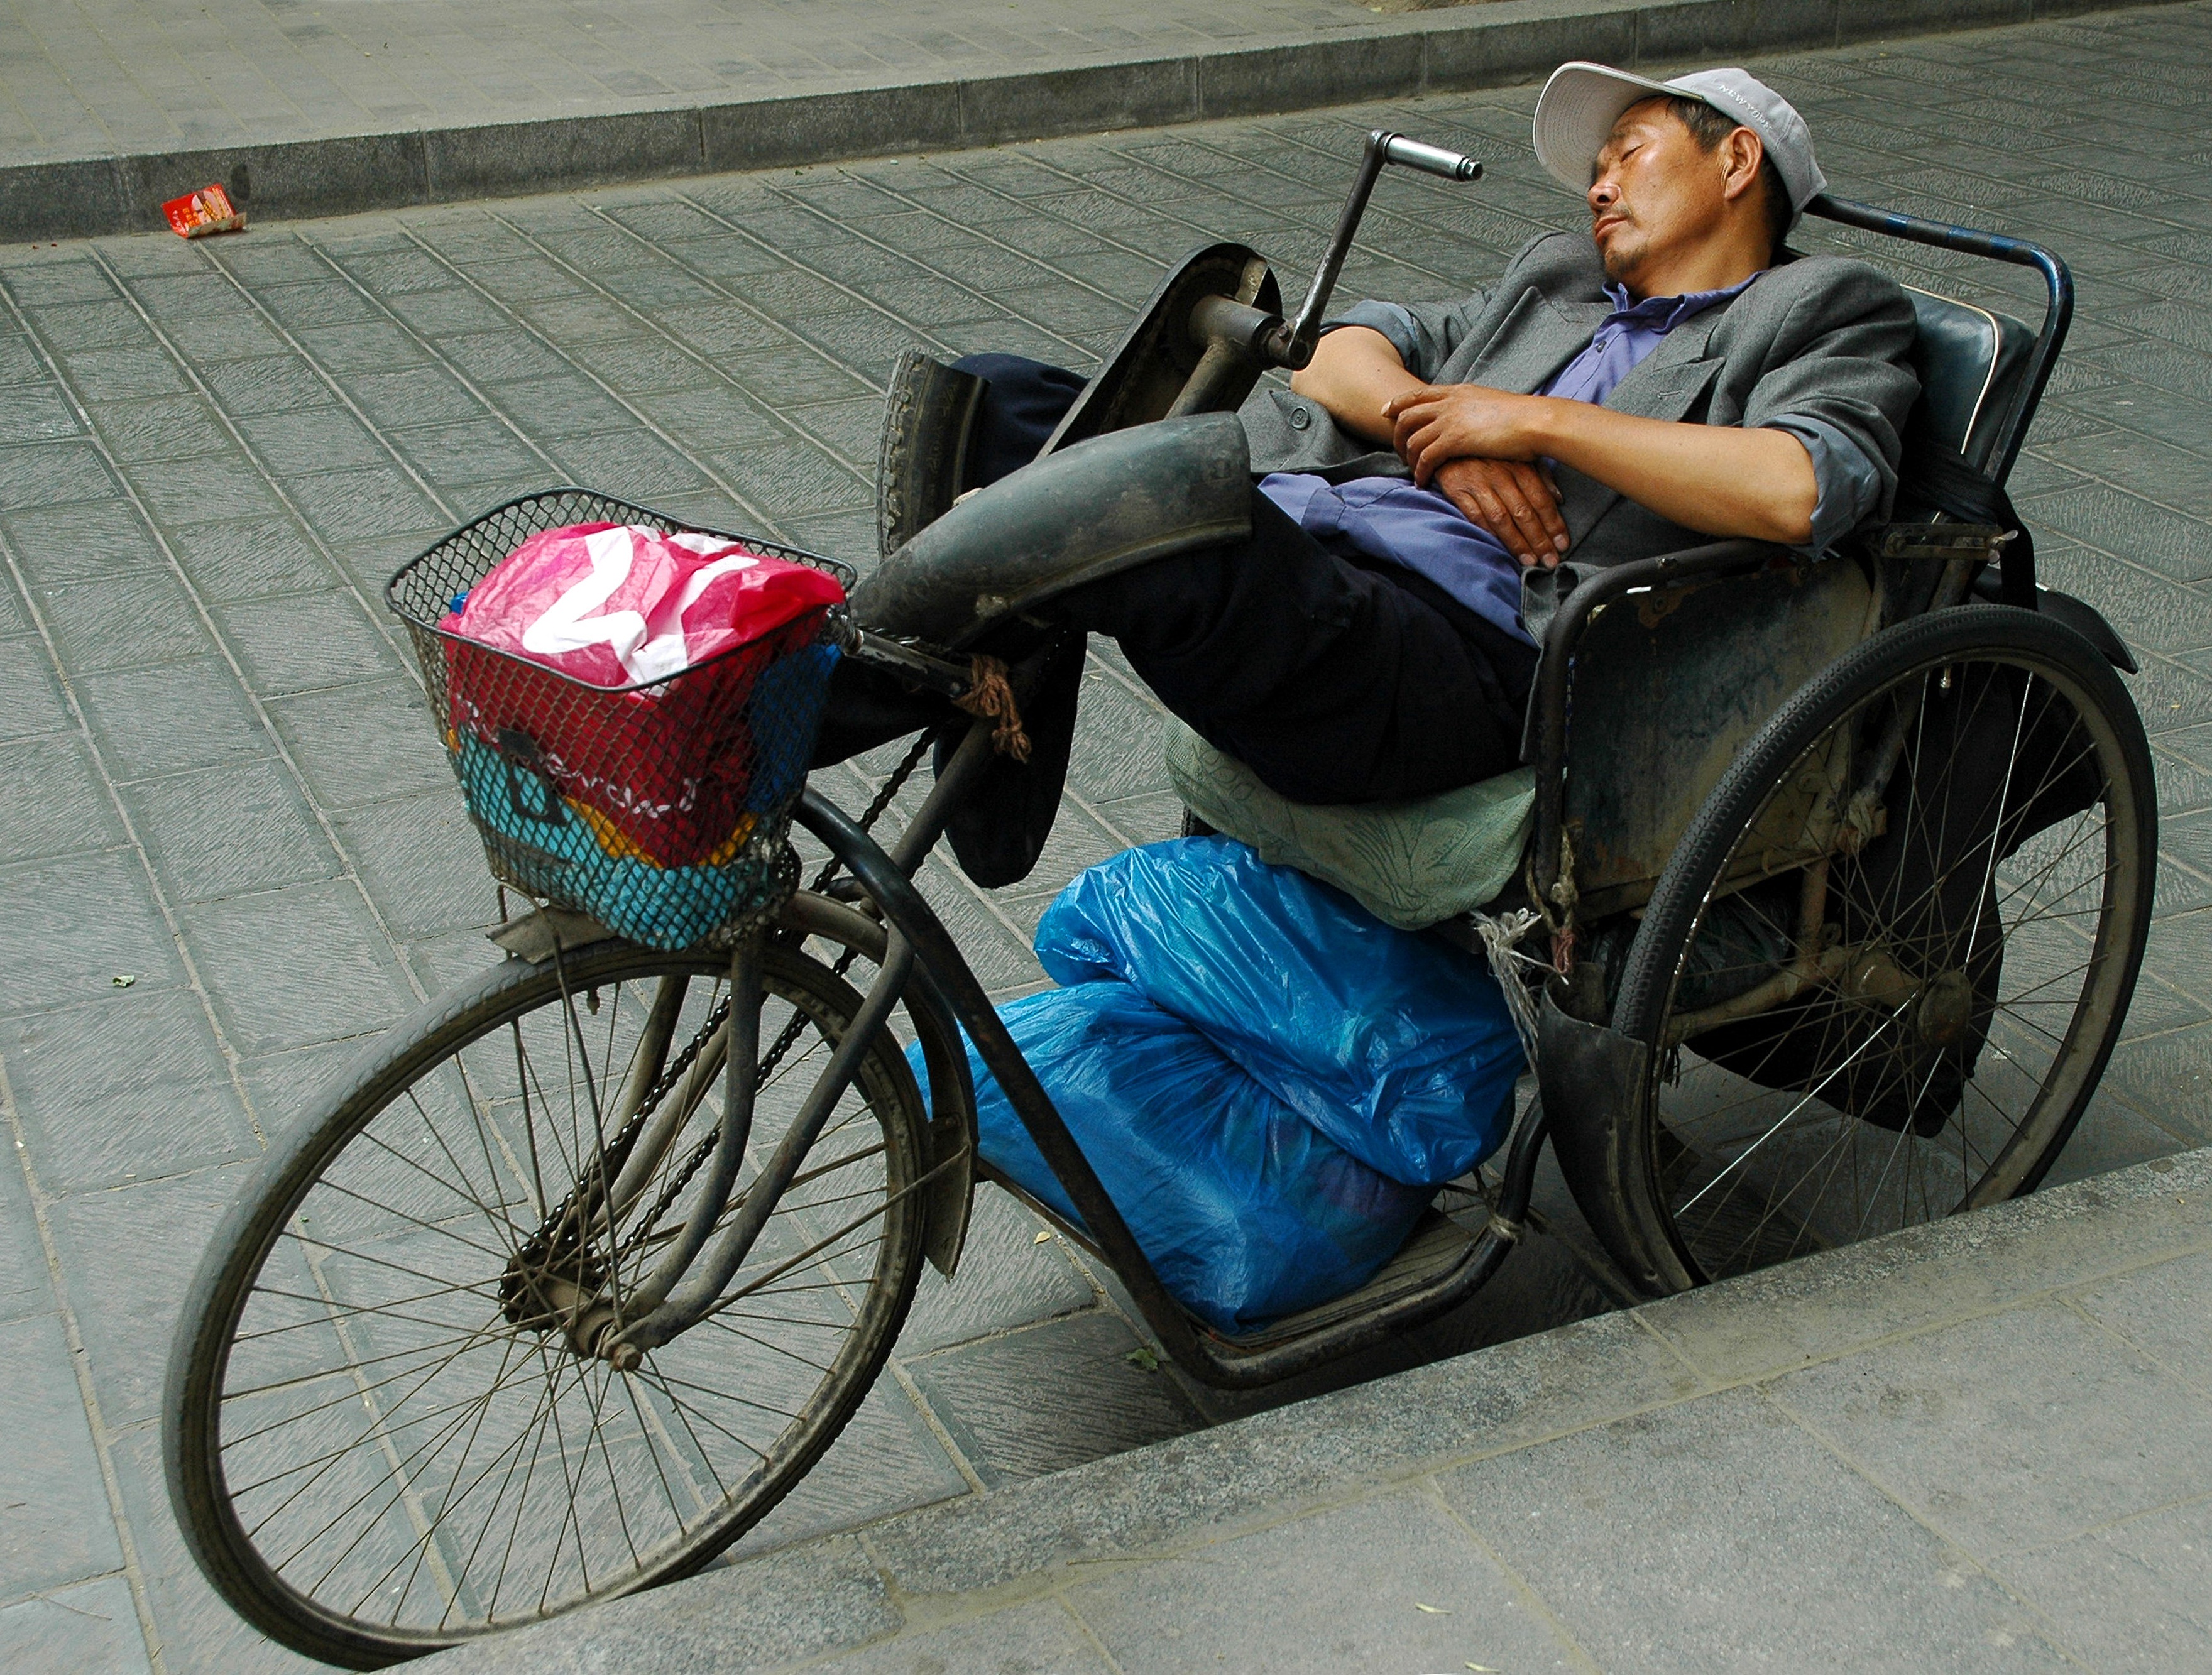
man, person, street, bicycle, bike, vehicle, motorcycle, sports equipment, sleep, china, land vehicle, motorcycle speedway, recumbent bicycle